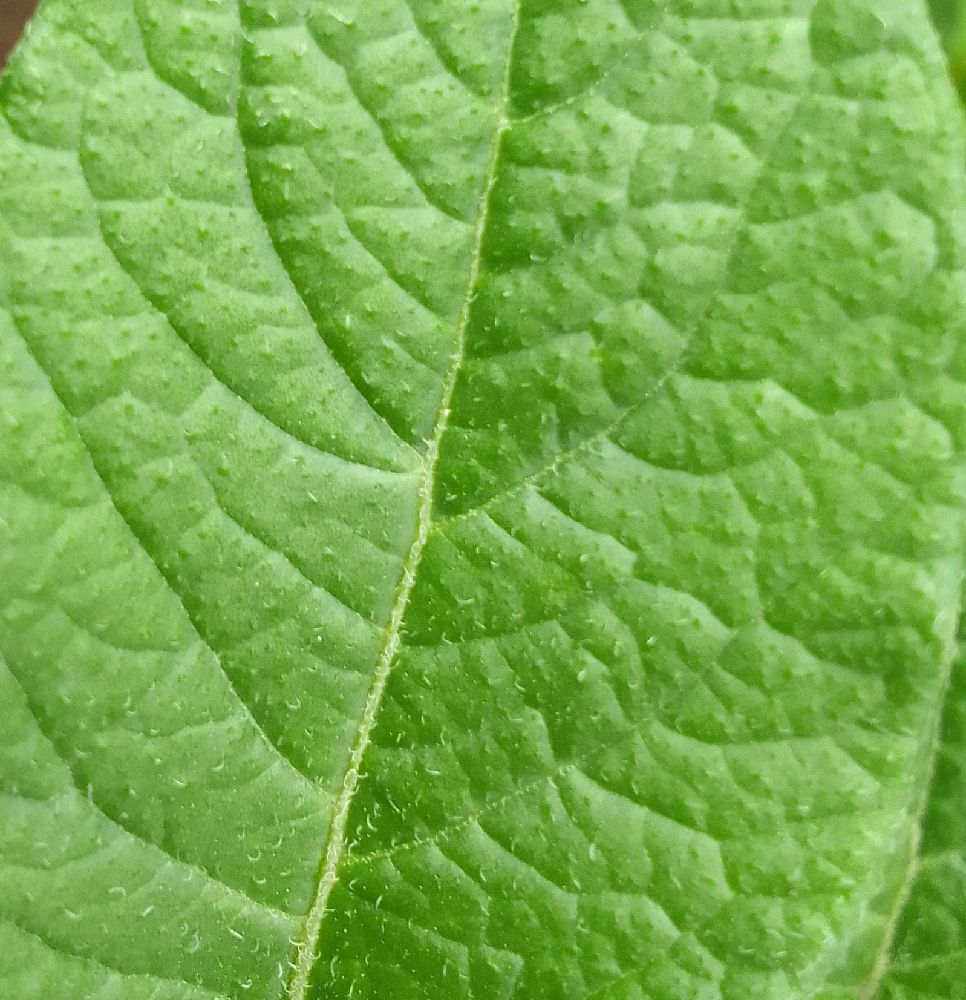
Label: Healthy